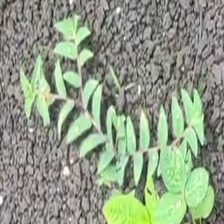
Weed species: Dwarf_cassia_(Chamaecrista pumila)